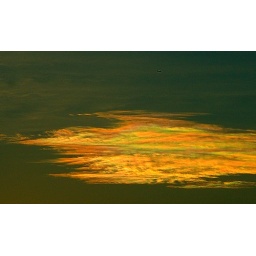
The best color was missed by 10 minutes. With edit some of the blue and green are still visible.